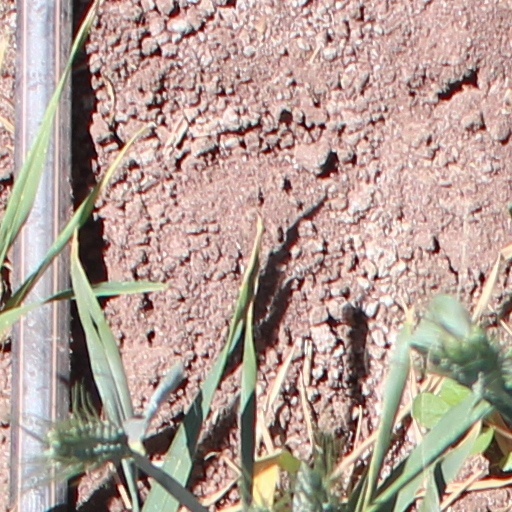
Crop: wheat